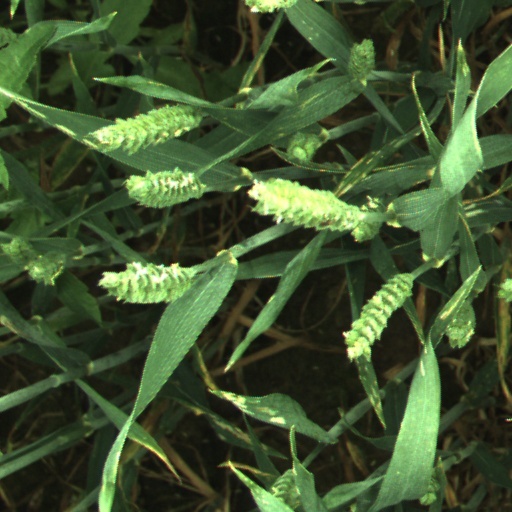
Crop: wheat